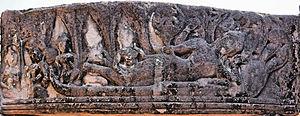
Prasat Sa Kamphaeng Yai, Thaïlande
L'architecture khmère est un style très spécifique de construction propre à l'Empire khmer, inspiré des édifices religieux hindouistes de l'Inde et qui affirma le caractère sacré du pouvoir des rois khmers déifiés par des temples gigantesques. Le site le plus connu est celui d'Angkor au Cambodge.
Le Prasat Sa Kamphaeng Yai est un important sanctuaire du XIᵉ siècle fait de latérite et grès, et situé dans un village à proximité d'un wat moderne, non loin de la capitale provinciale Sisaket. Il a été restauré il y a quelques années par le Département des Beaux-Arts de Thaïlande.